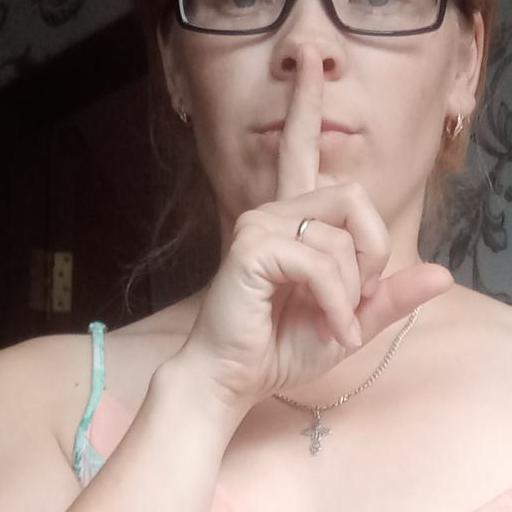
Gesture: mute